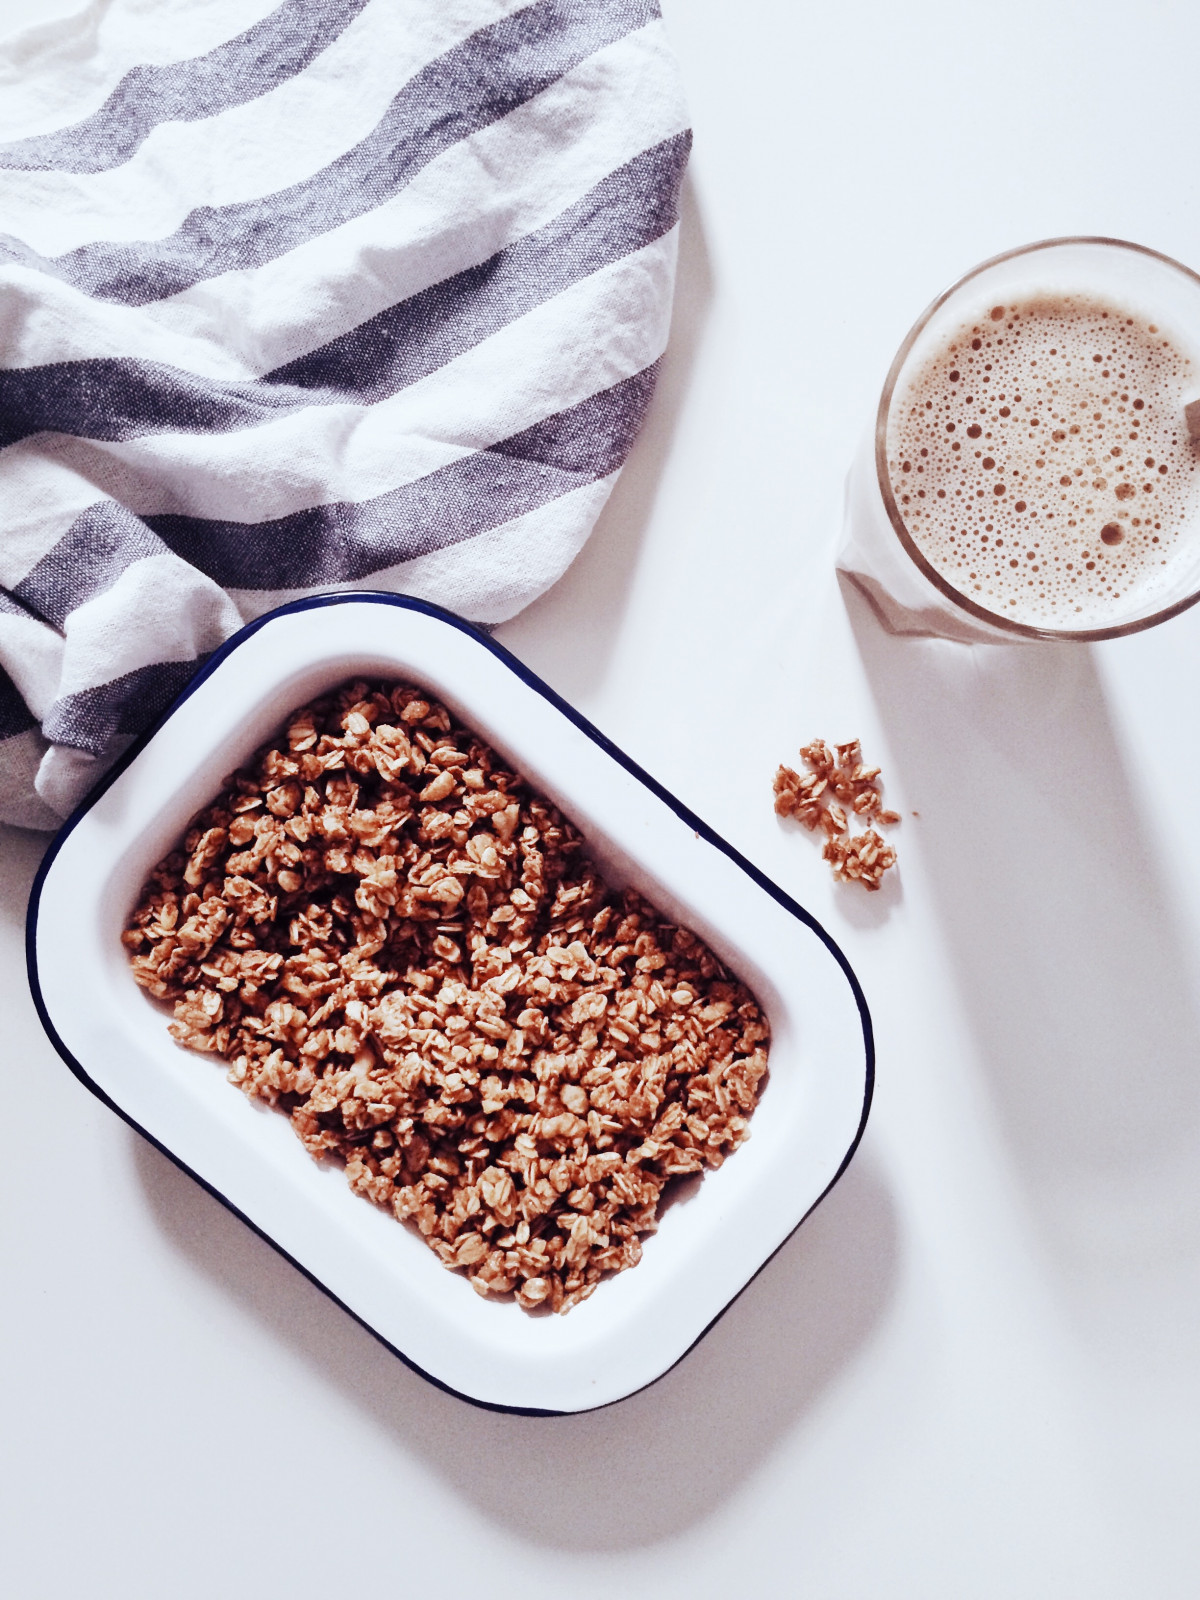
Tags: meal, food, produce, plate, breakfast, healthy, dessert, nutrition